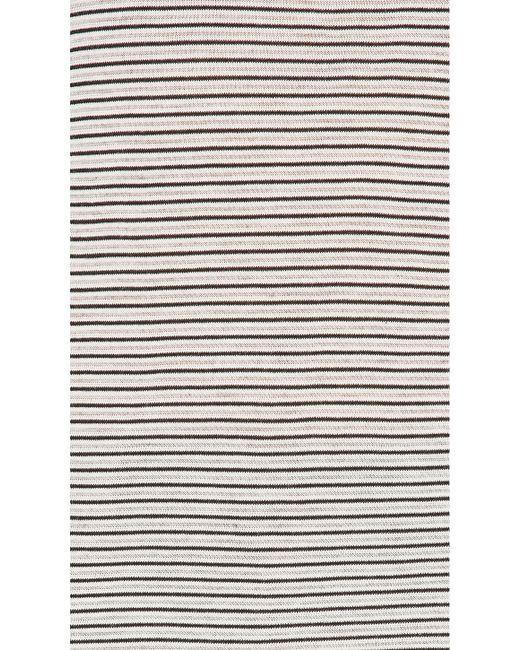
gestreiftes Freizeithemd, weiches Material, Baumwolle